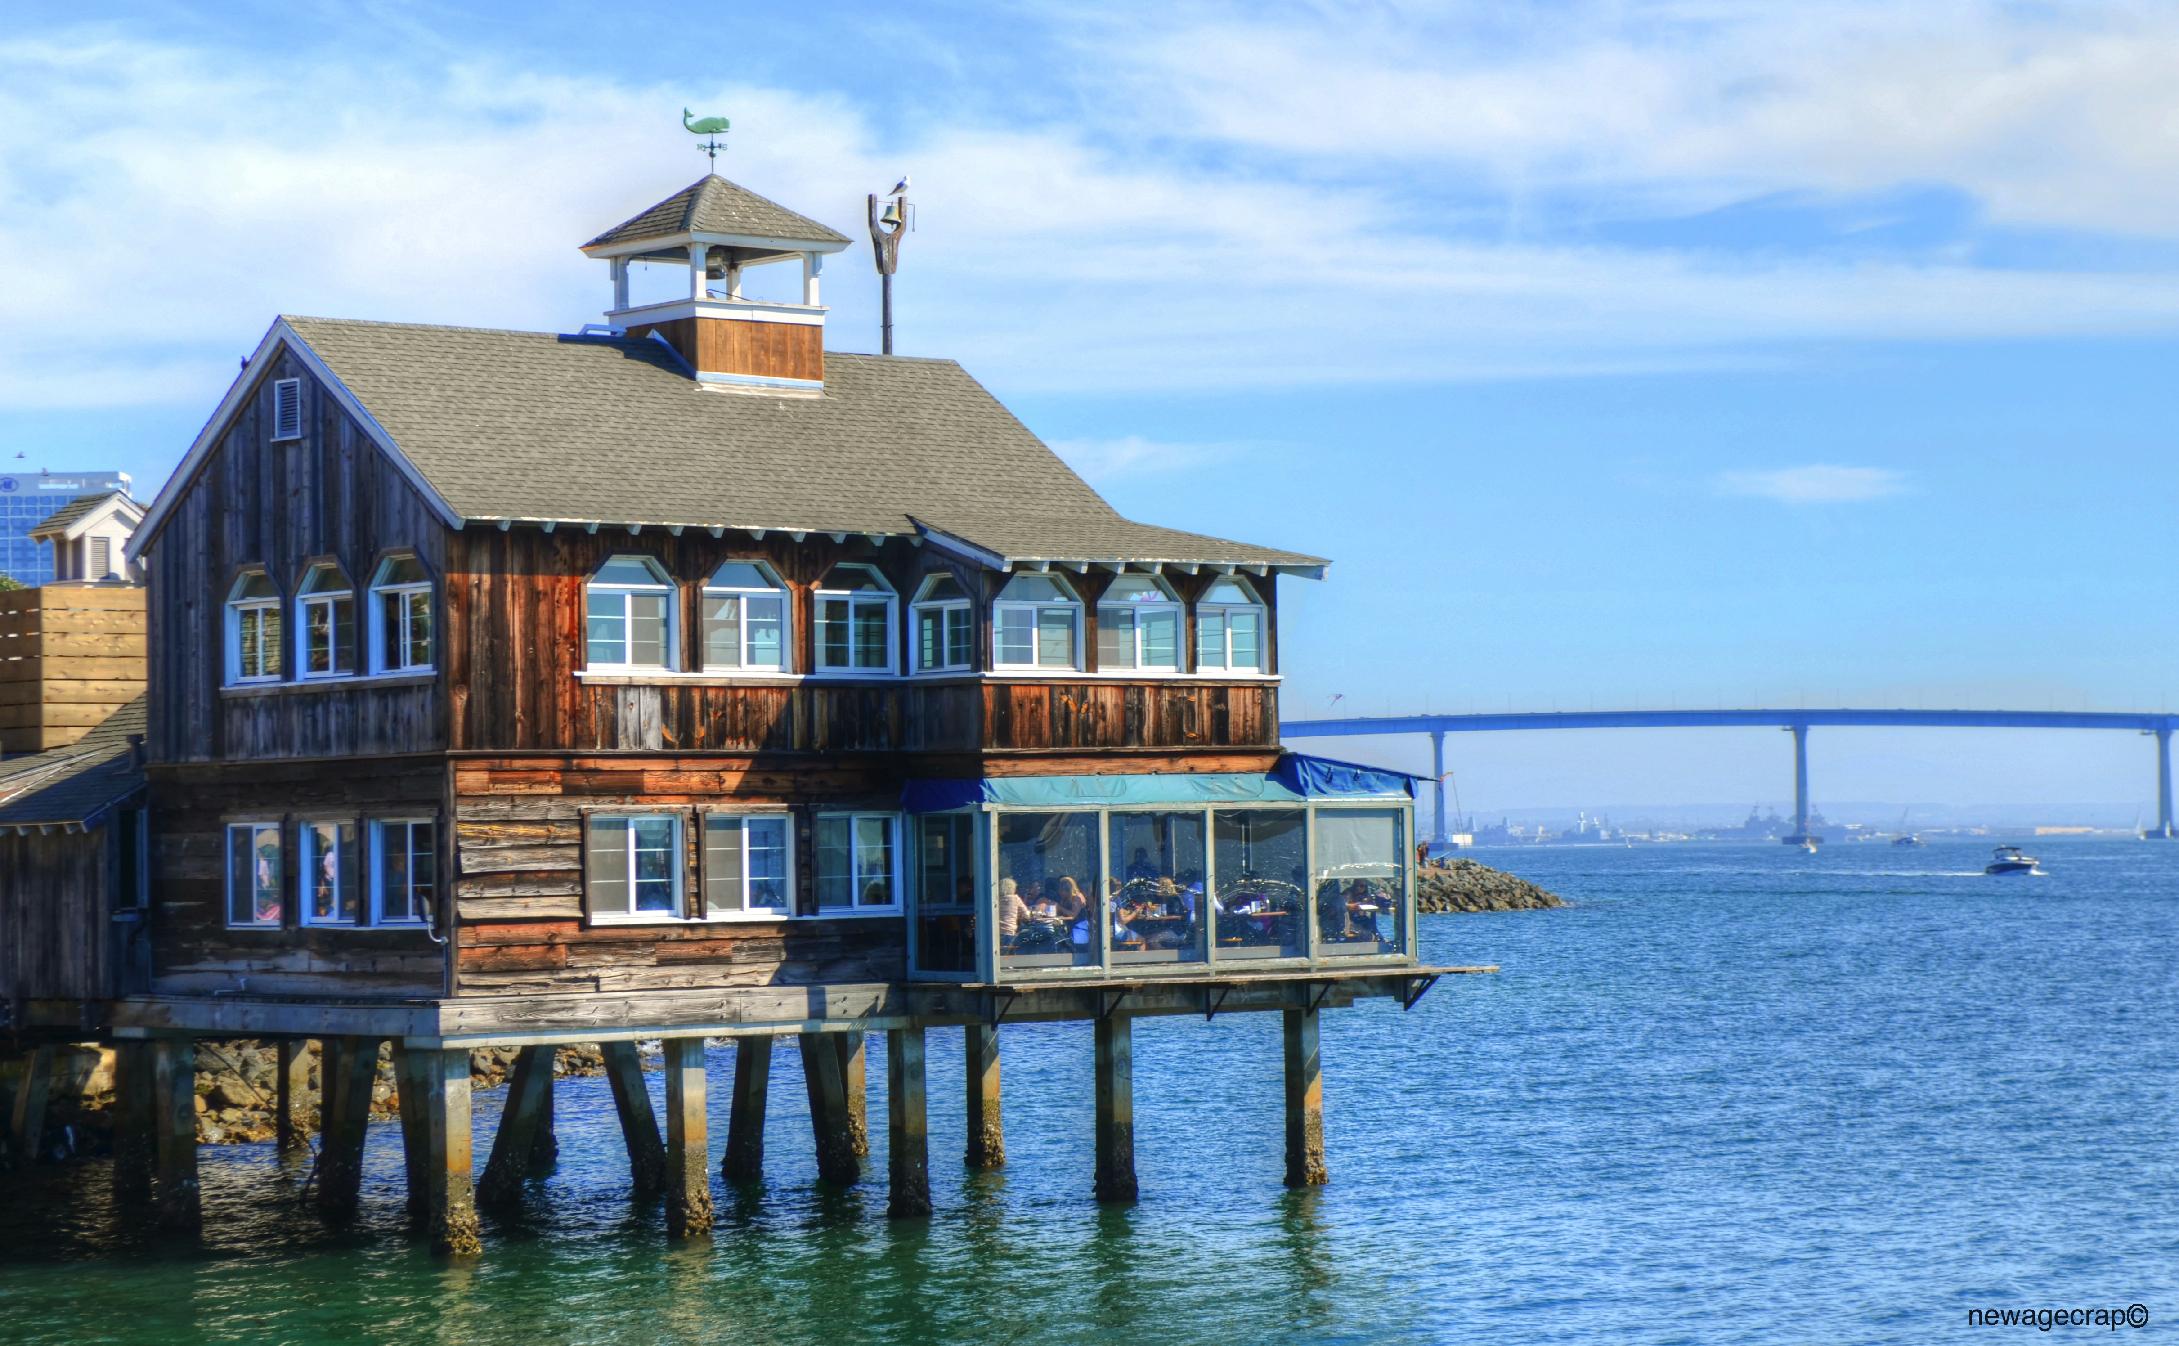
beach, sea, coast, dock, house, home, pier, vacation, tower, cottage, boathouse, nikon, california, resort, oceanview, estate, socal, southerncalifornia, pacificocean, sandiego, nikond5100, newagecrapphotography, february2014, coronadobridge, sandiegoca, sandiegocounty, seafoodrestaurant, sandiegocalifornia, sandiegopiercafe, restaurantpier